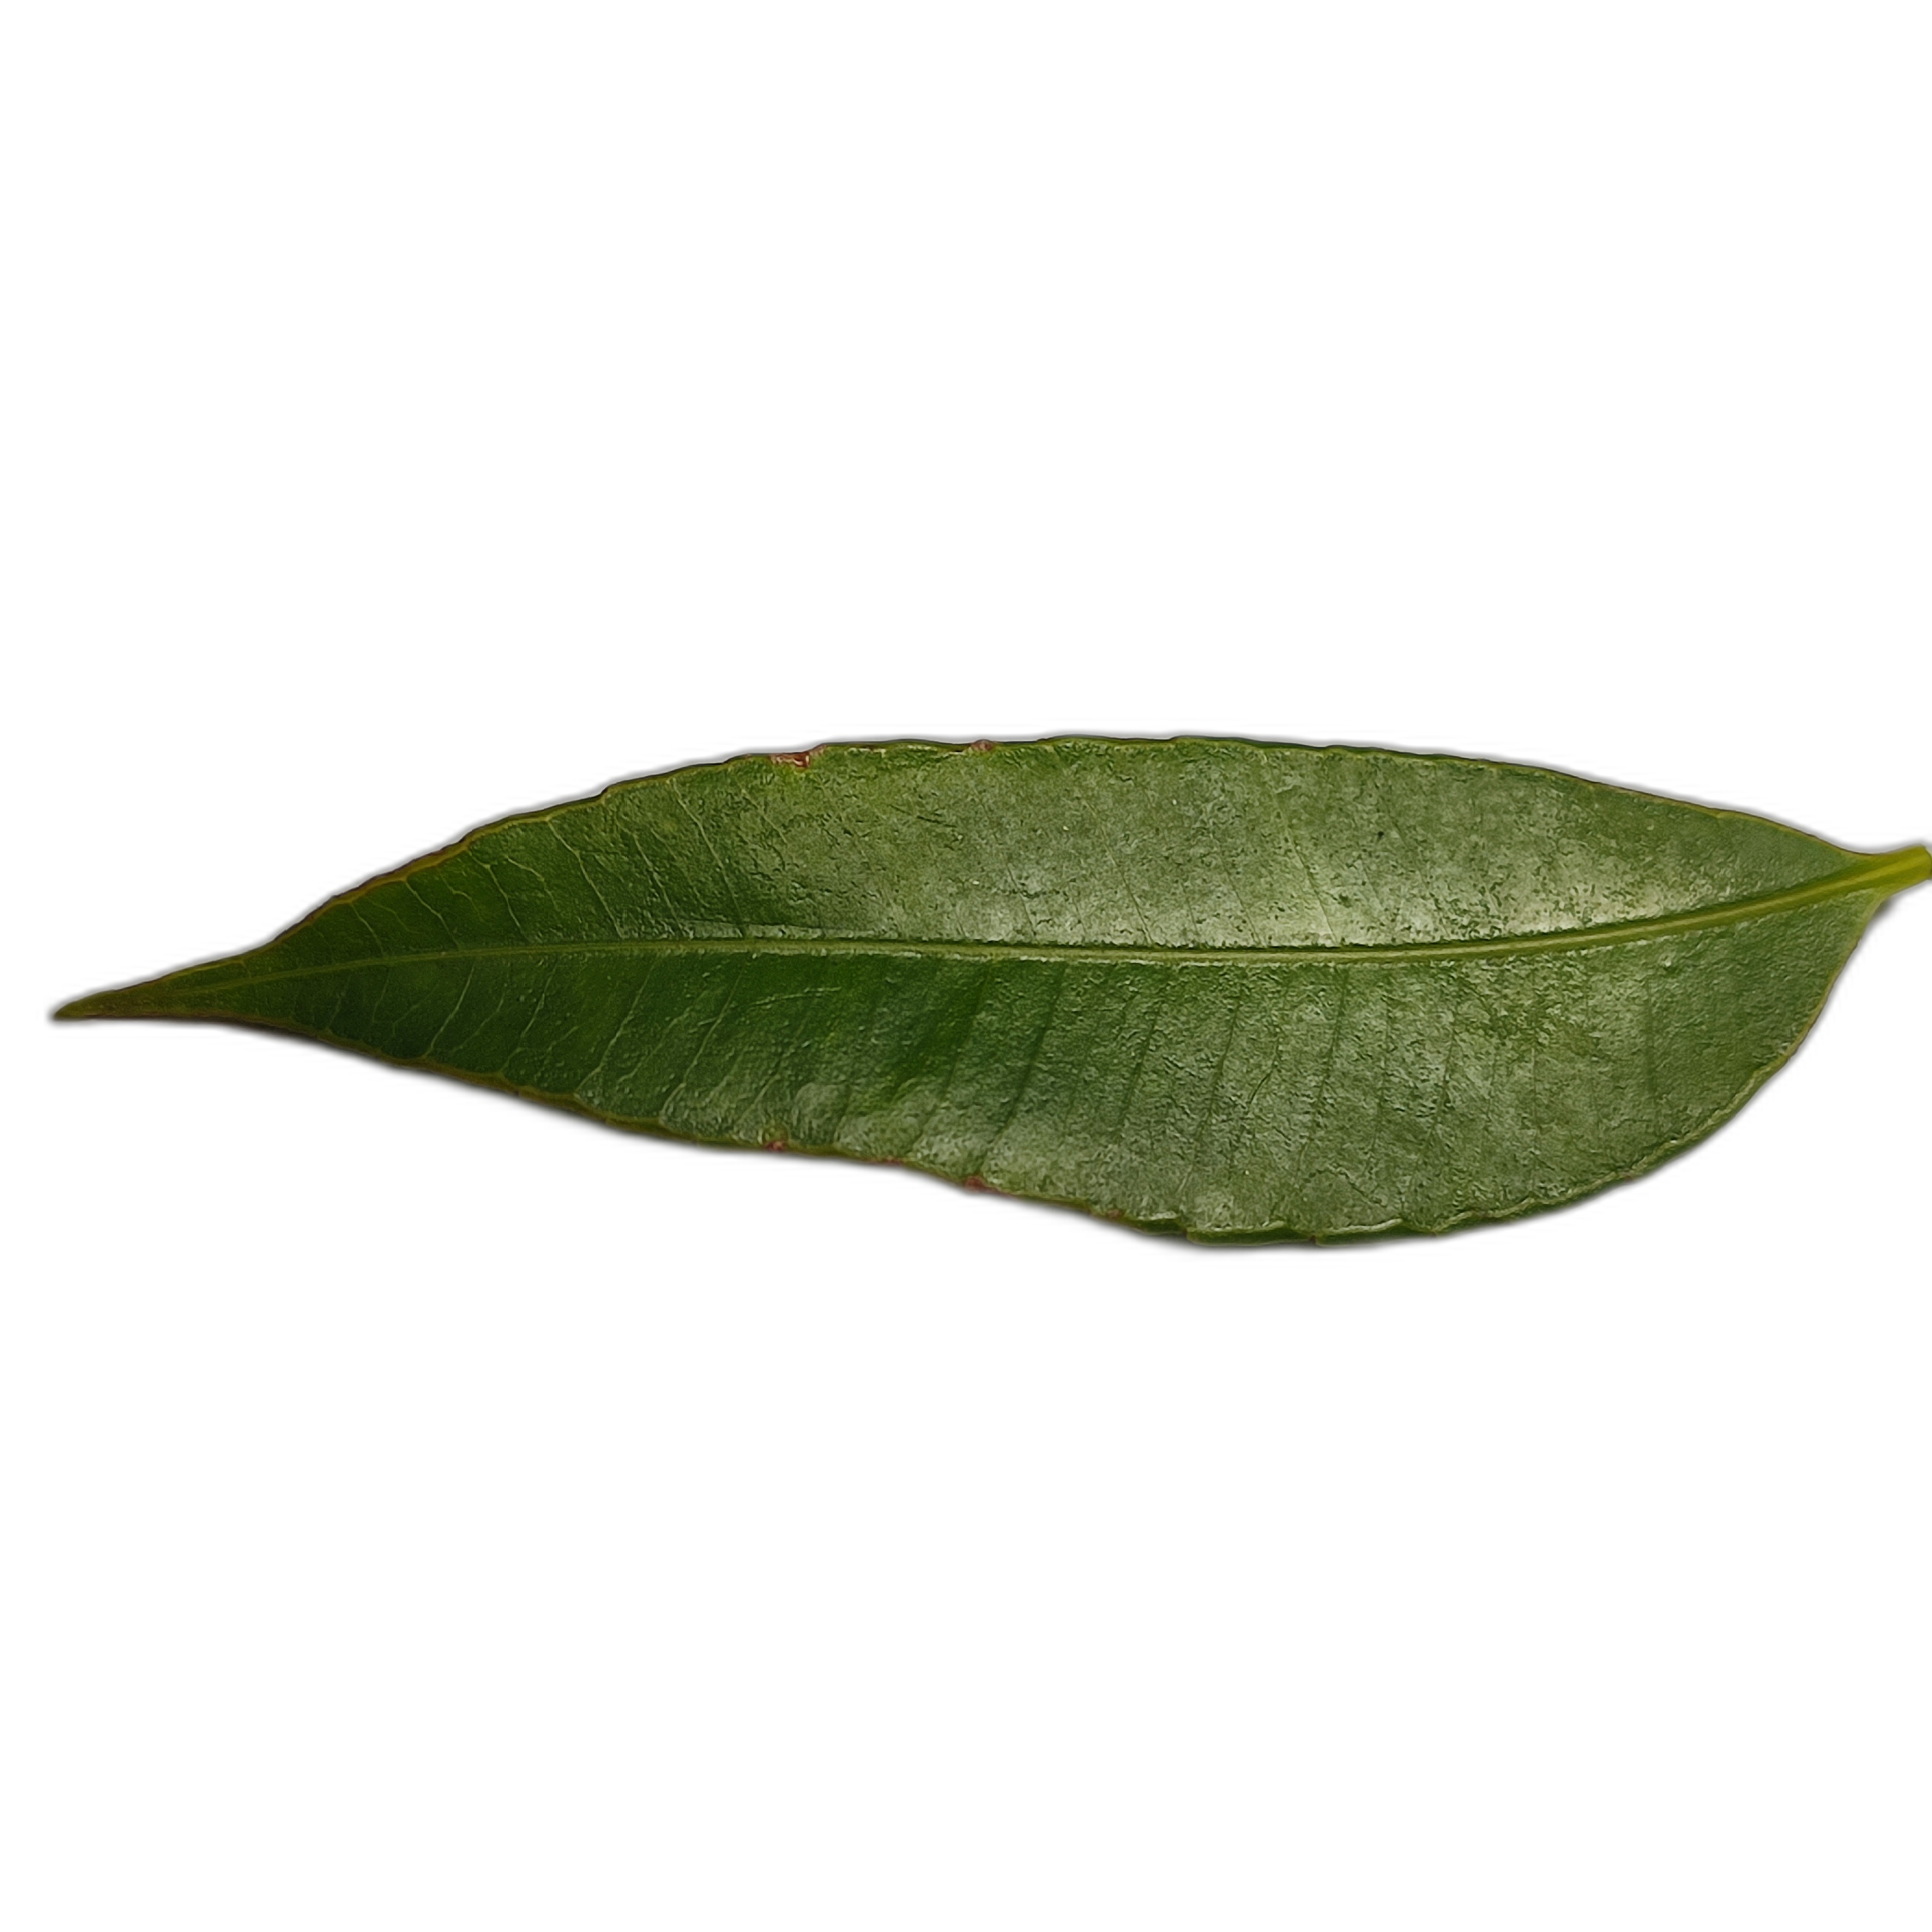
Label: healthy